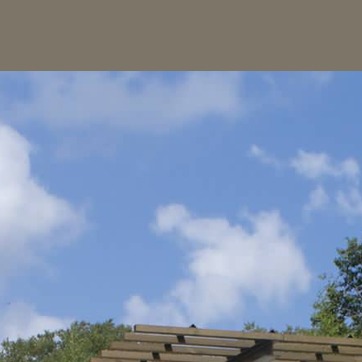
Material: sky